Donegal county football team

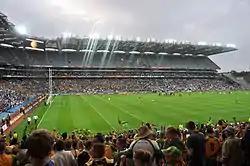
Donegal defeated Kildare in the 2011 All-Ireland Senior Football Championship in Jim McGuinness's first season in charge.

In July 2010, Jim McGuinness, the then under-21 manager, was appointed as county senior manager, succeeding John Joe Doherty. McGuinness had guided Donegal's under-21 team to the 2010 All-Ireland Under 21 Football Championship final. He was appointed to the senior management on a four-year term, with a review after two years. His first year in charge brought Donegal the National Football League Division 2 title, promotion to Division 1, the county's first championship win in four years, the county's first provincial title in 19 years, and made Donegal the third team in the history of the GAA to win a provincial title from the preliminary round. His second season brought a second consecutive provincial title, also achieved from the preliminary round, as well as a defeat of Kerry at Croke Park and a win over Cork on 26 August to secure a place in the 2012 All Ireland Football Final.